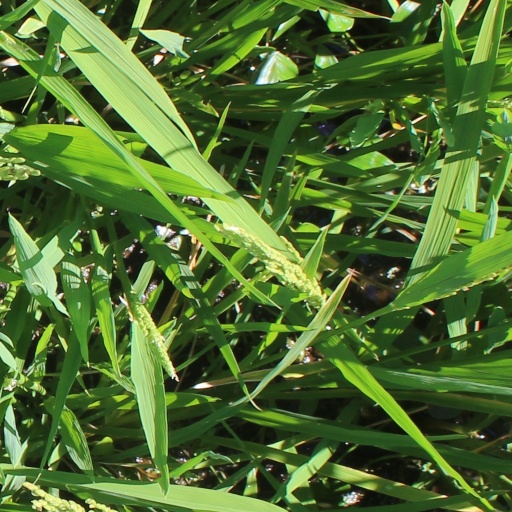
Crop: rice